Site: brandenburg
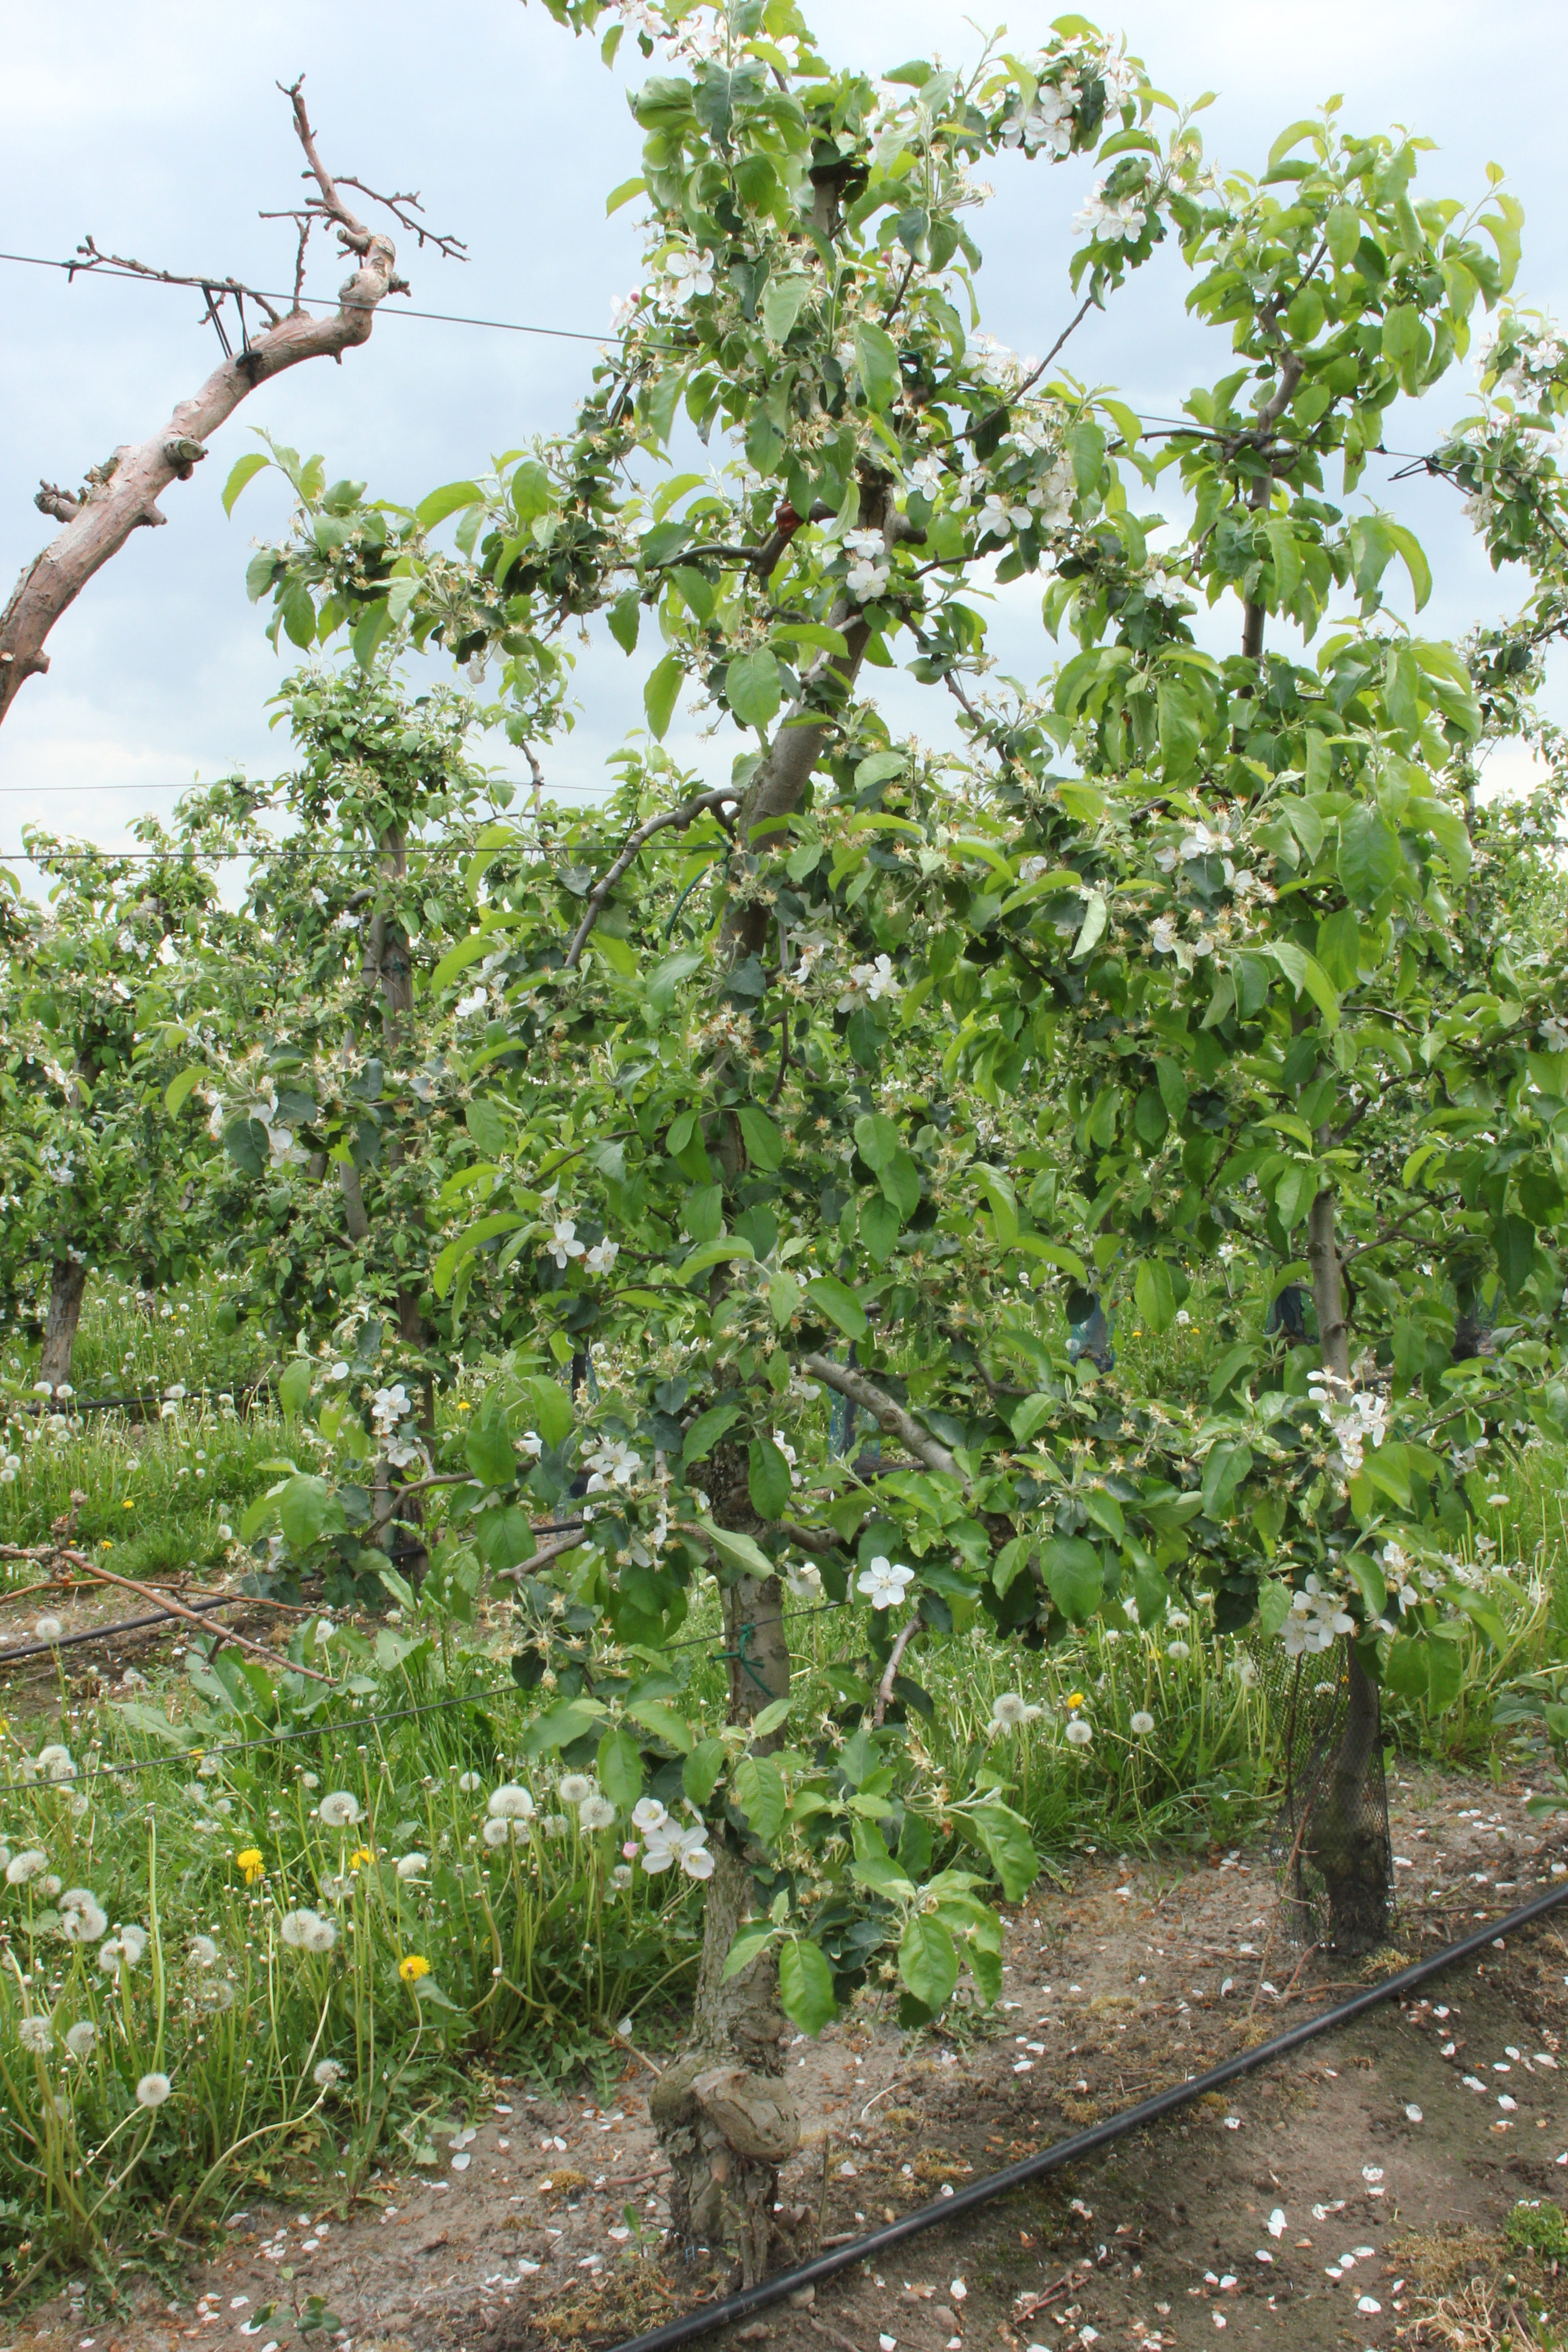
Growth stage (BBCH 67): Flowering